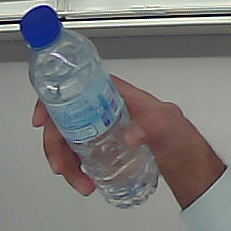
Product: nestle_water